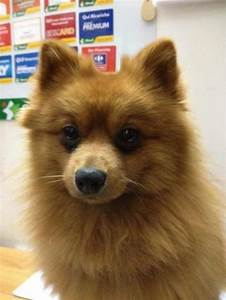
Label: cane